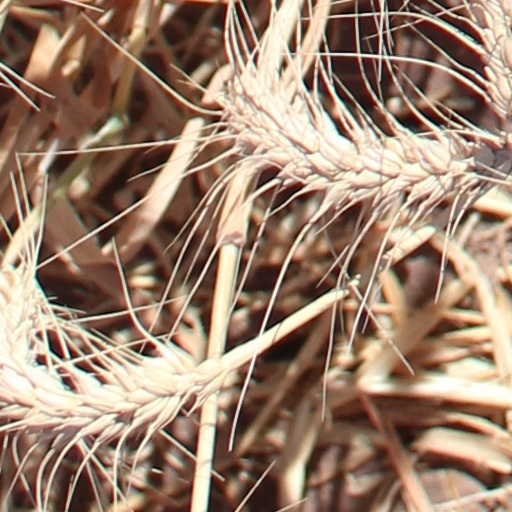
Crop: wheat